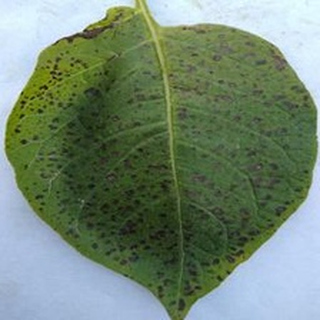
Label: potato_early_blight